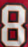
Number: 8